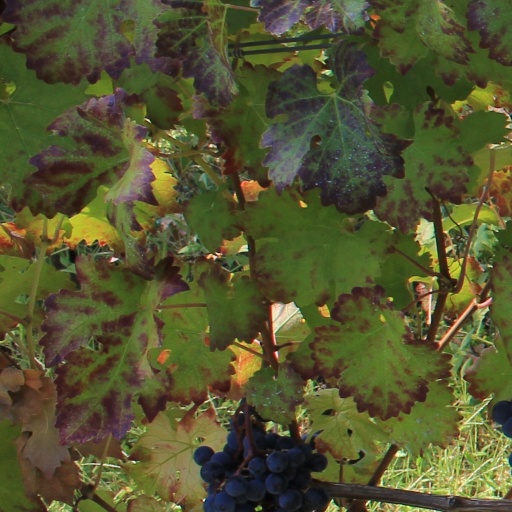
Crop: grape